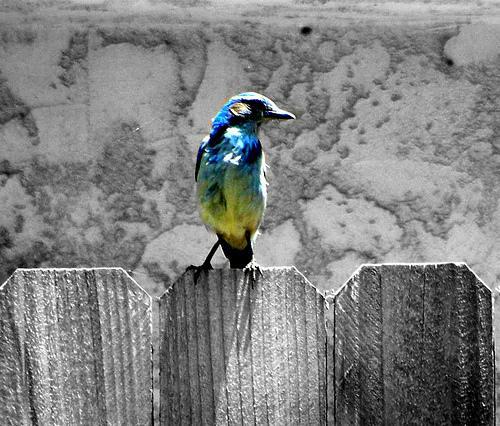
A photo of a blue jay